Cyclone Asani

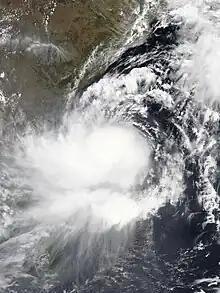
Cyclone Asani near peak intensity on 9 May

Severe Cyclonic Storm Asani was a strong tropical cyclone that made landfall in India in May 2022. It was the strongest storm of 2022 North Indian Ocean cyclone season. The third depression and deep depression, and the first named storm of the 2022 North Indian Ocean cyclone season, Asani originated from a depression that the Indian Meteorological Department first monitored on 7 May. Conditions rapidly favored development as the system became a deep depression by that day before intensifying to a Cyclonic Storm Asani. On the next day it further intensified and peak to a severe cyclonic storm, before making landfall as a deep depression system over Andhra Pradesh. It degenerated into a well marked low-pressure on 12 May.